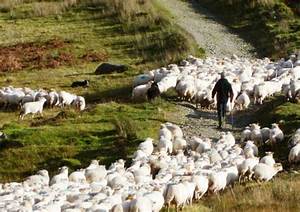
Label: sheep